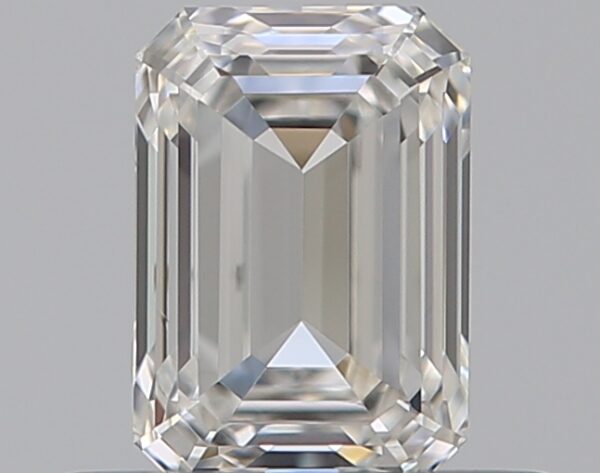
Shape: emerald
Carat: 0.51
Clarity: VVS1
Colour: G
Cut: EX
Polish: EX
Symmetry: VG
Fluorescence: N
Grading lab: GIA
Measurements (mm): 5.28 x 3.66 x 2.45